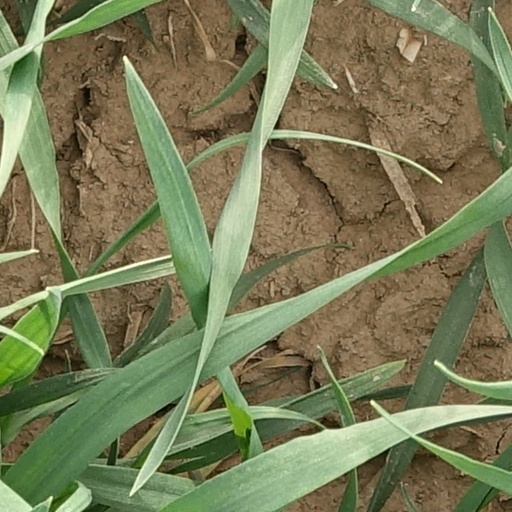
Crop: wheat